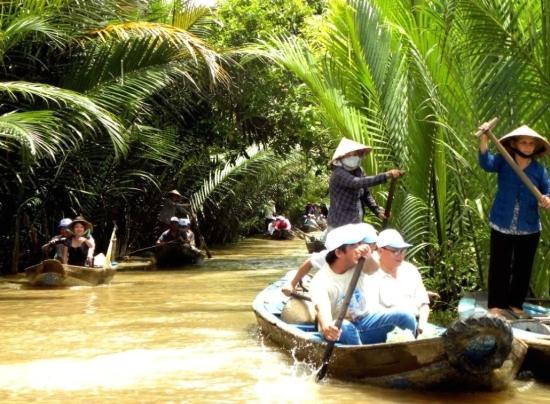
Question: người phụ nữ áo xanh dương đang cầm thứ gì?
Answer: mái chèo